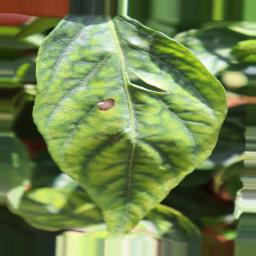
Label: cercospora